Yugander V. V.

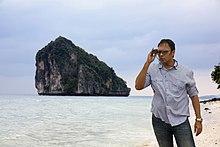
Yugander V V

Yugander V V (born 20 January 1974) also known as Yugander Vungaralla, is an Indian Filmmaker, Screenwriter, Producer and Television Channel Head, based in Mumbai.